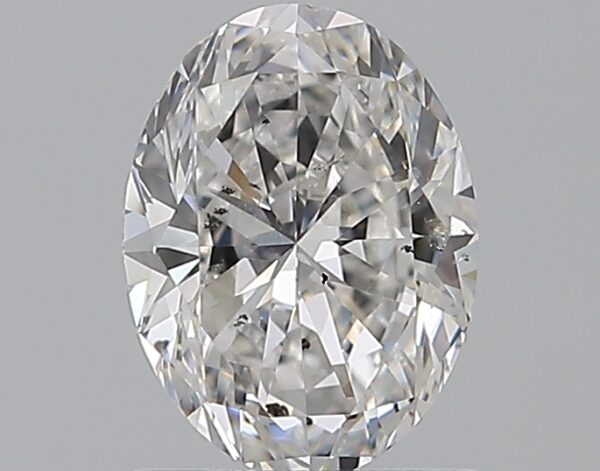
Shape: oval
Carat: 1.01
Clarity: SI1
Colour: D
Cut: EX
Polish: EX
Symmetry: VG
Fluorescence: M
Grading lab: GIA
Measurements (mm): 7.51 x 5.6 x 3.57